Cedar City, Utah

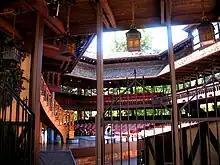
Adams Memorial Theatre at Southern Utah University

The ironworks closed in 1858, though mining continued in the area until the 1980s. The completion of a railroad connection to Cedar City in 1923 established the area as a tourism gateway to nearby Bryce Canyon National Park, Zion National Park, Grand Canyon National Park, and Cedar Breaks National Monument. Cedar City continues to be a center of tourism, commercial development, education, and the arts in southwestern Utah.